Western Australian Museum

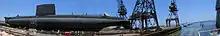

The Western Australian Museum has two branches in Fremantle: the WA Maritime Museum and WA Shipwrecks Museum (formerly known as Maritime Gallery and Shipwreck Gallery).